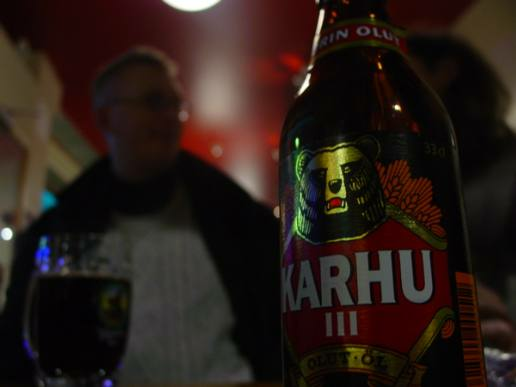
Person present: Yes